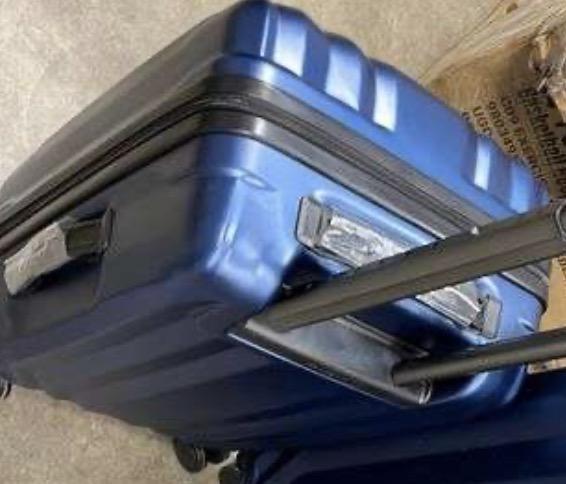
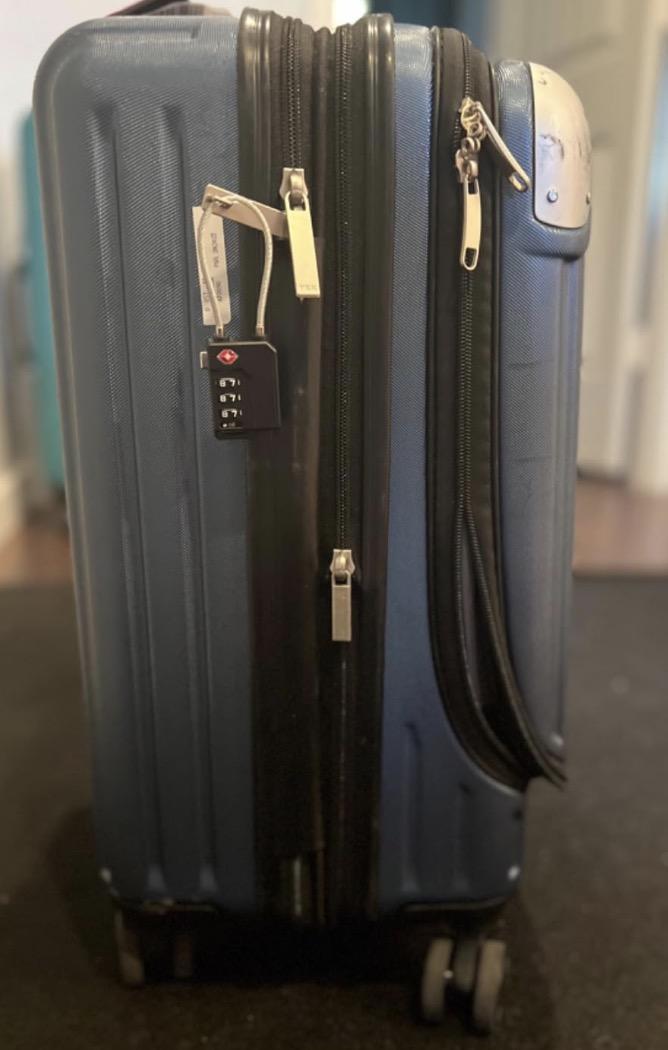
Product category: items_tea
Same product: no